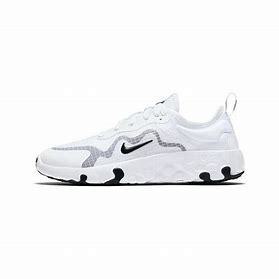
Brand: Nike
Model: Renew Lucent